Bohemiclavulus

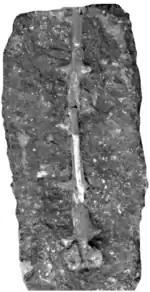
NM 633, the holotype specimen, in 1895

The holotype, NM 633, consists only of a single spinous process fragment, and it was found in the Czech Republic.